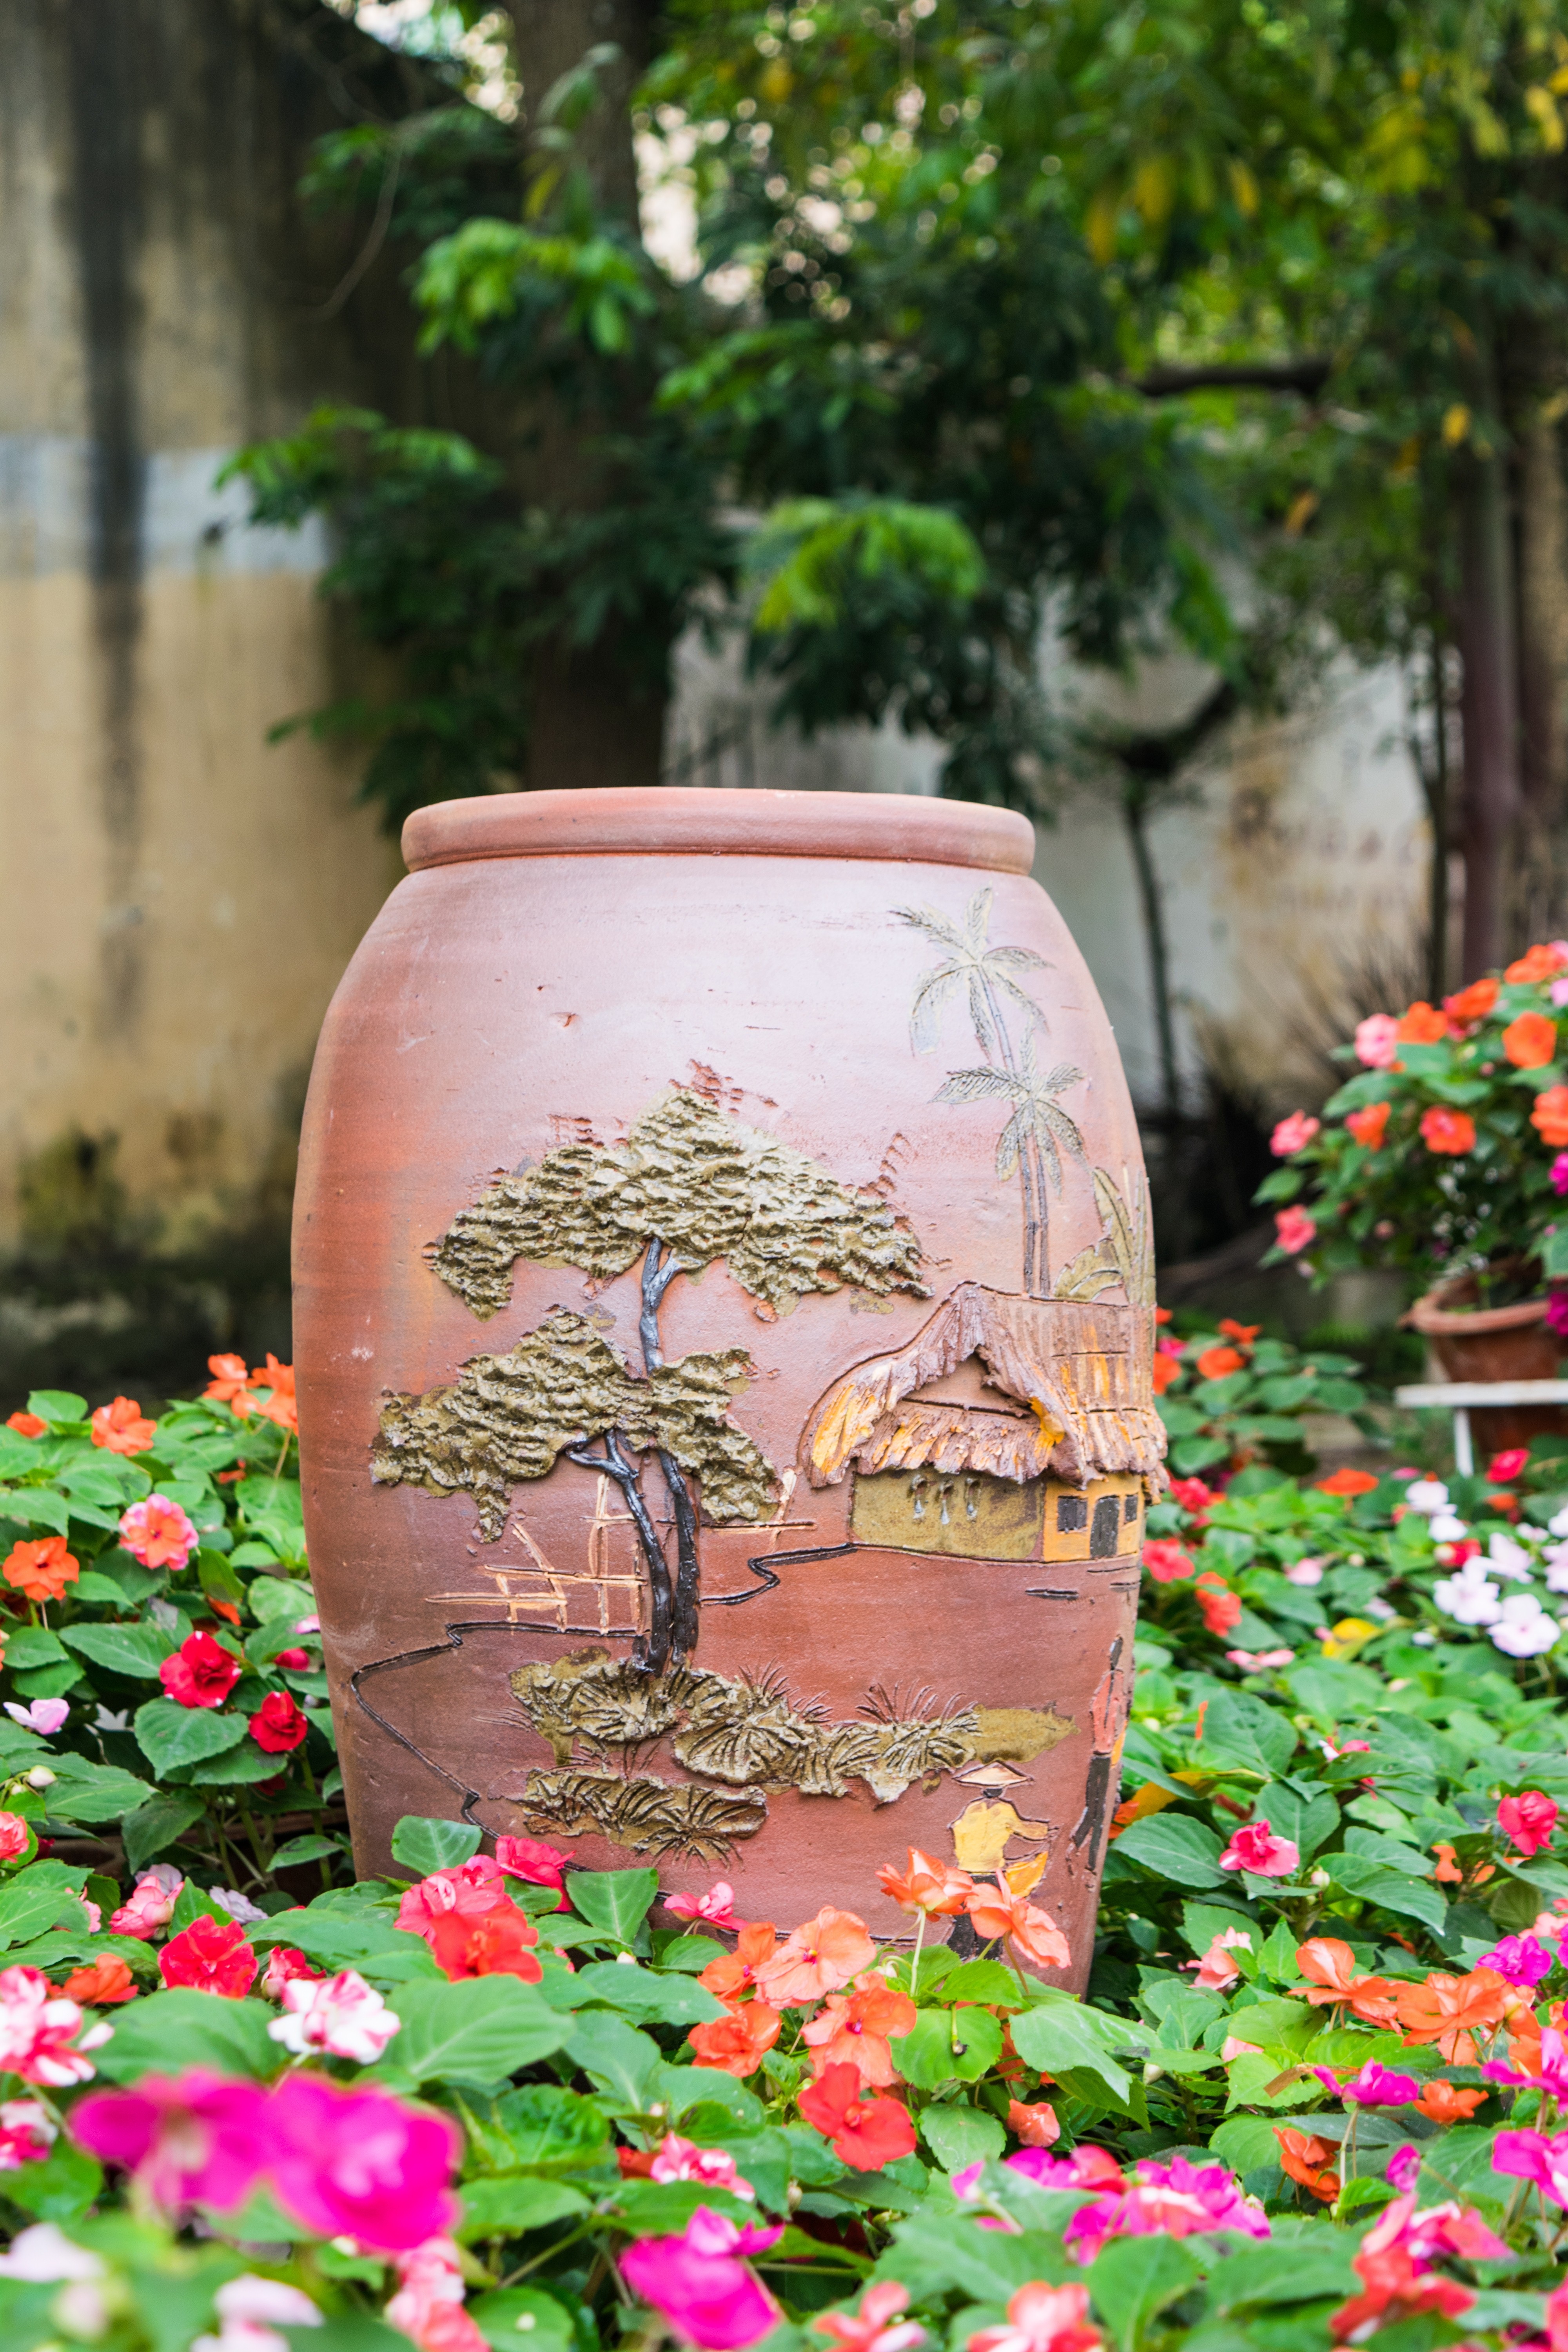
nature, plant, lawn, leaf, flower, pot, rustic, jar, vase, orange, pattern, spring, green, red, vessel, herb, collection, ceramic, autumn, botany, craft, garden, closeup, pottery, decor, flora, terracotta, coil, jug, potted, art, san, three, container, gardening, kiln, handmade, flowerpot, clay, detail, potter, texas, urn, earthenware, trio, yard, shape, made, earthen, terra, decorate, form, antonio, man made object